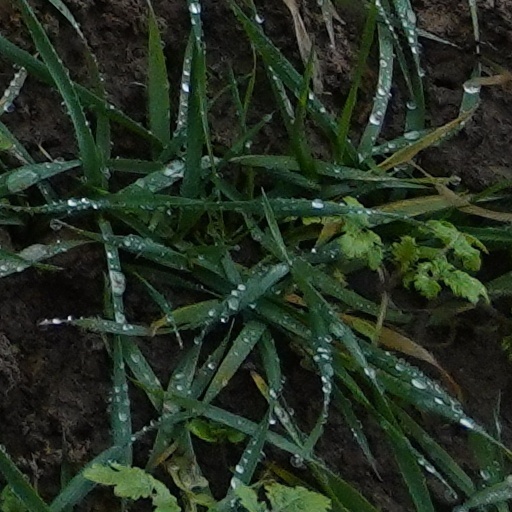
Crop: wheat